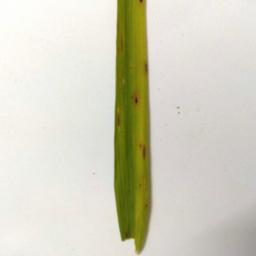
Label: Rice___Brown_Spot